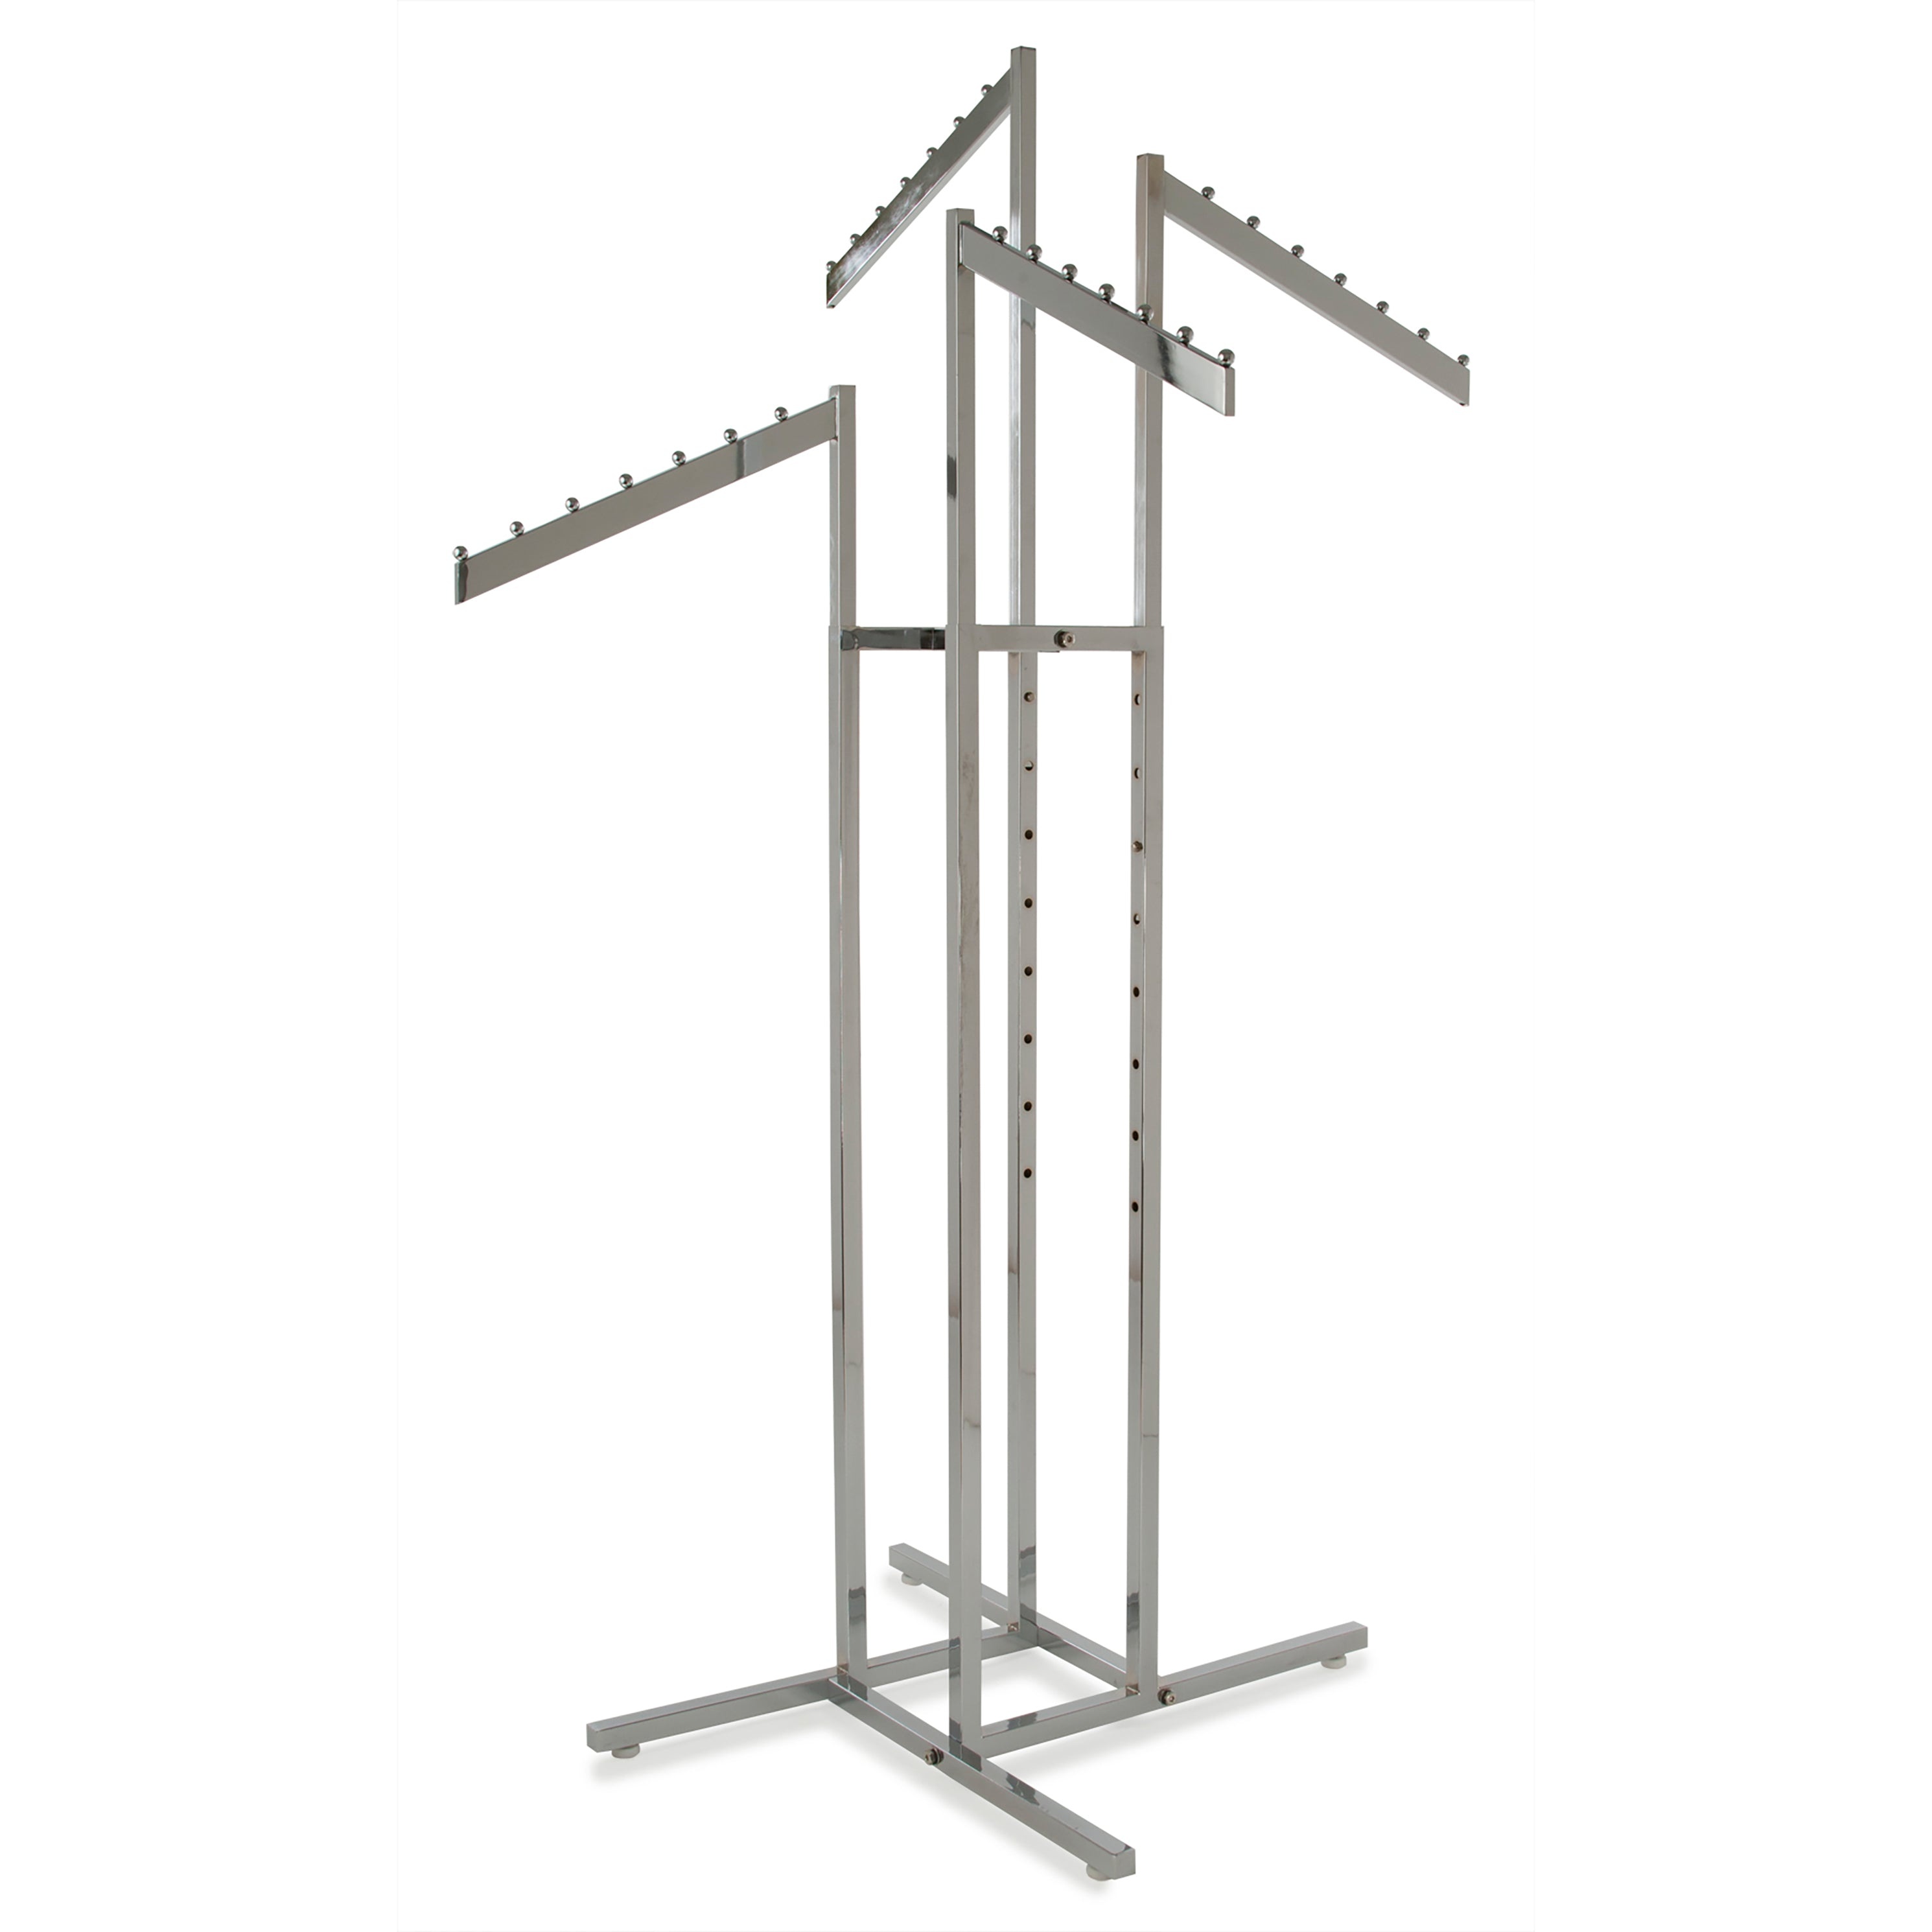
4-Way w/ Slant Arms - Square Tubing
Arms are independently adjustable every 3" from 48" to 72". Includes adjustable levelers. Frame and legs are made of 1" square tubing. Inner arm uprights are made of 0.83" square tubing. Blade arms are made of 1/2" x 1-1/2" rectangular tubing.
Brand: Econoco
Category: Business & Industrial > Retail > Clothing Display Racks